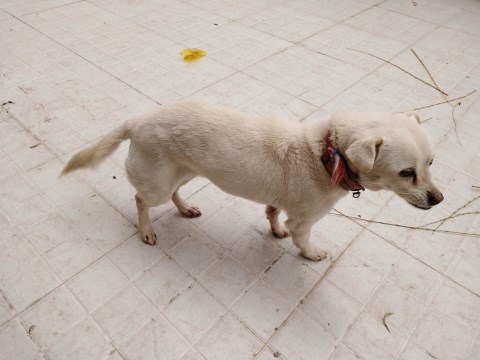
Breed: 3336-n000121-chinese_rural_dog